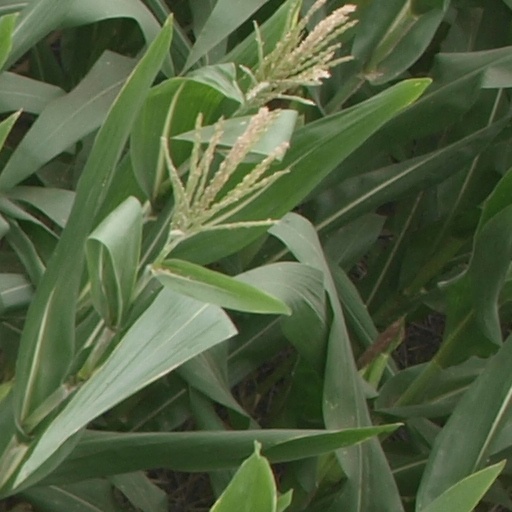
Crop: maize; corn